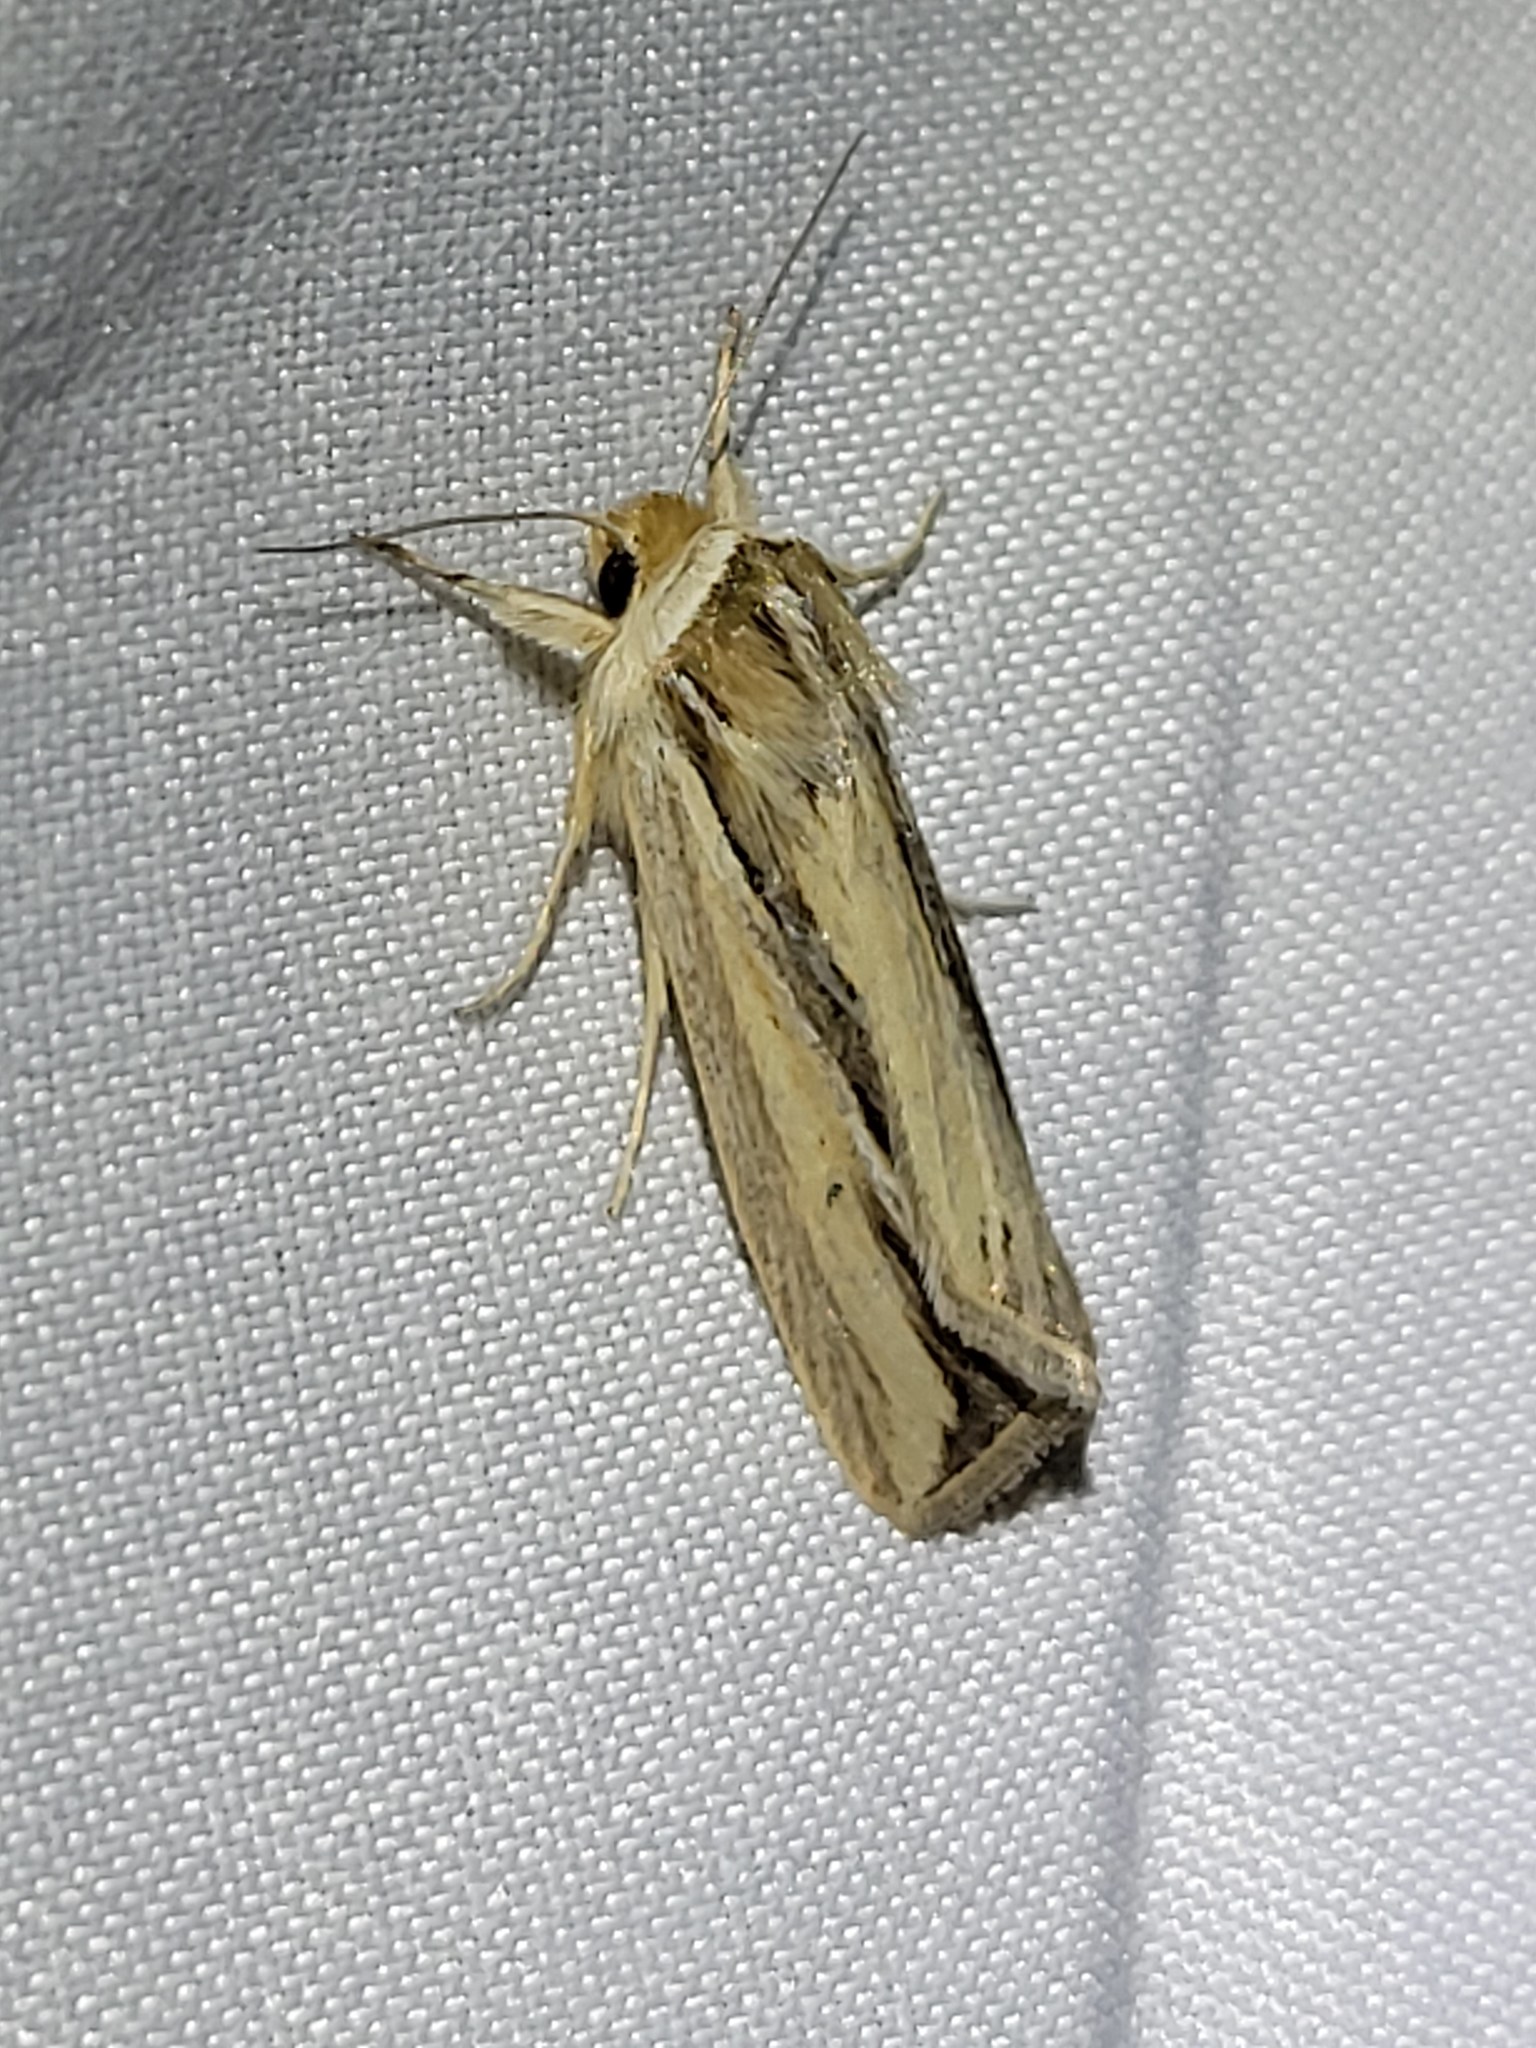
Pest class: wheathead_armyworm_Dargida_diffusa